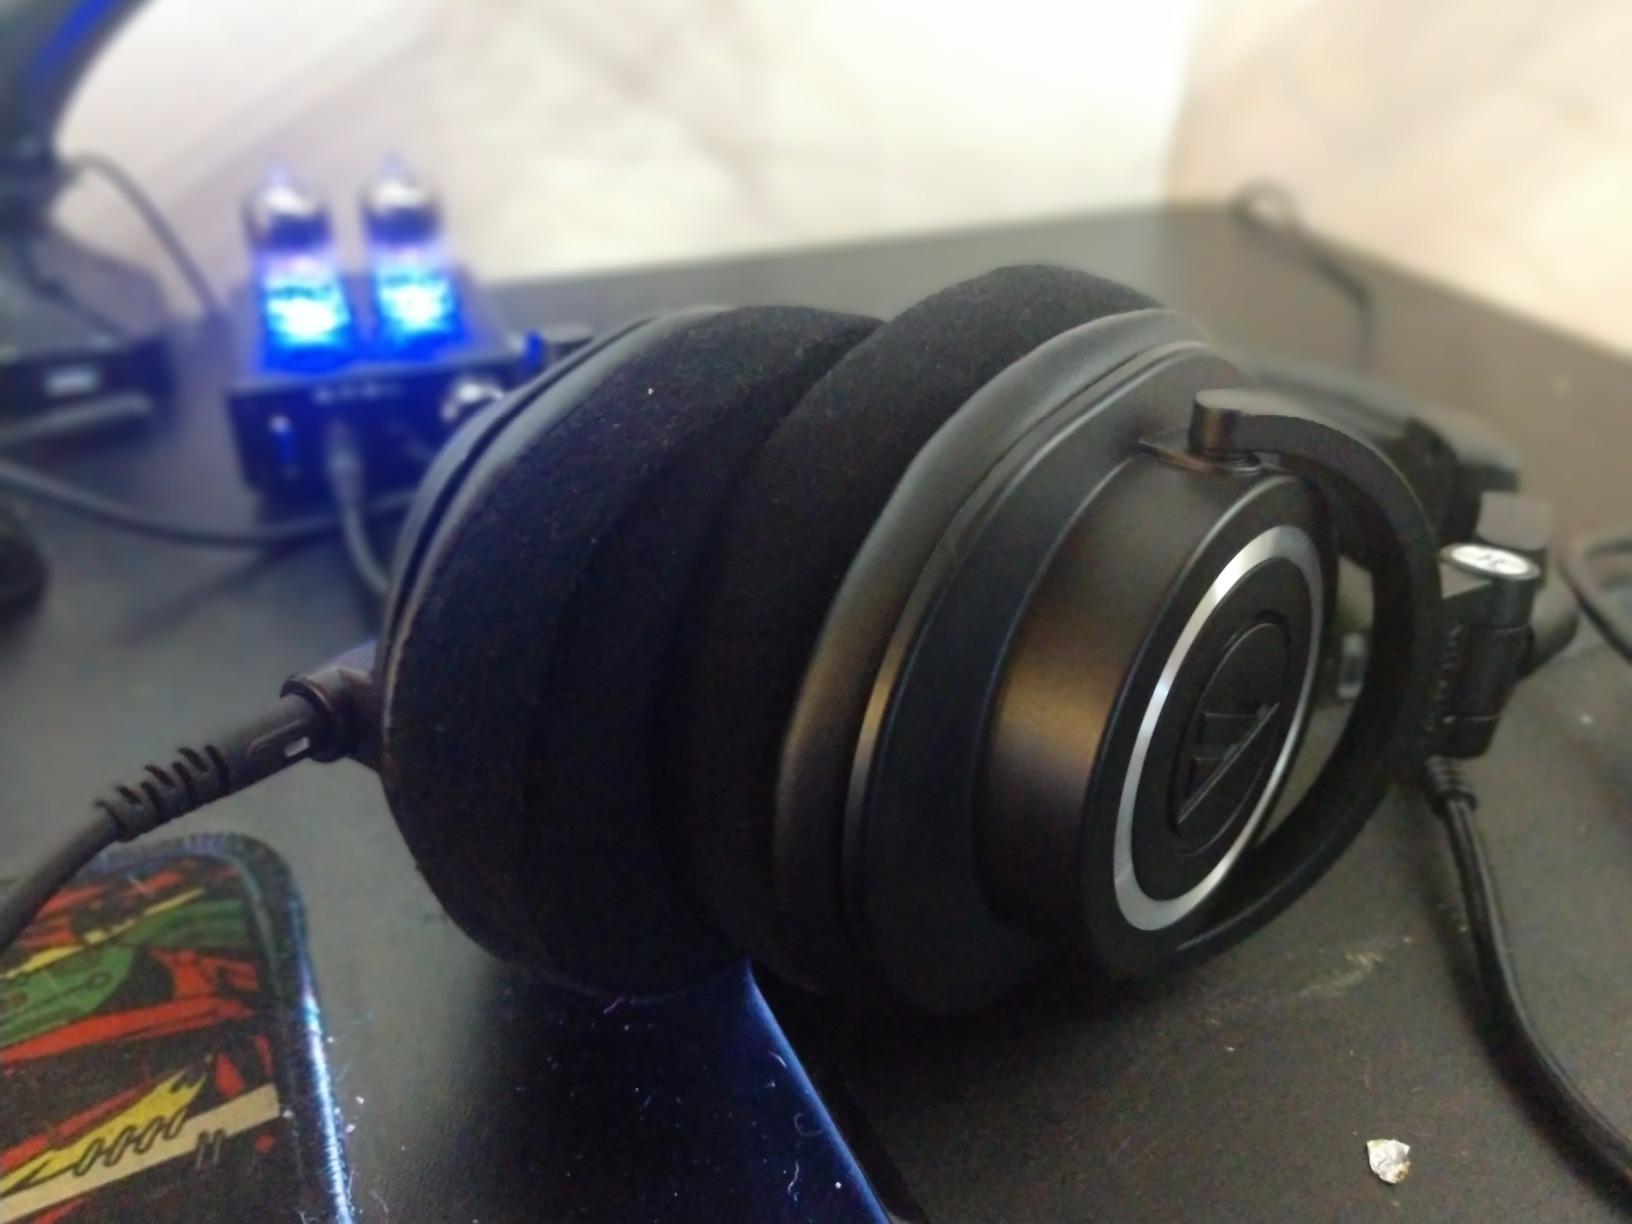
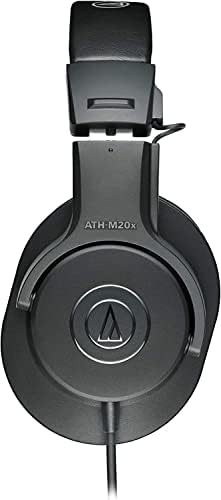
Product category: headphones
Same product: no